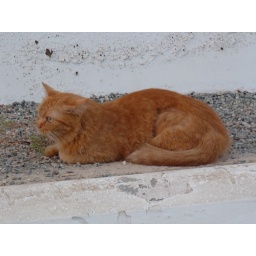
Tangy sitting near the wall of the date garden. She refuses to come on walkies.